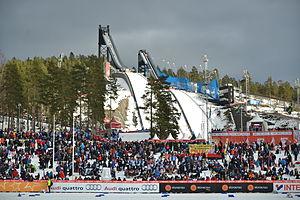
Falun, API /'fɑːlʉn/, est le chef-lieu de la Dalécarlie, dans le centre de la Suède. Elle compte 37 291 habitants en 2010. C'est aussi le chef-lieu de la commune de Falun.